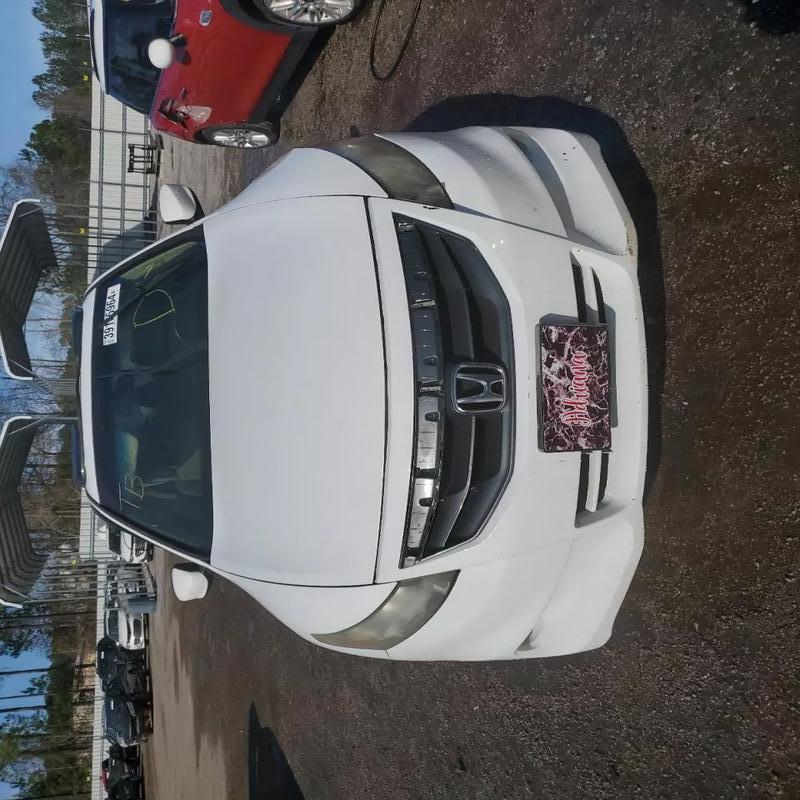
Aucun dommage détecté.
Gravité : aucun